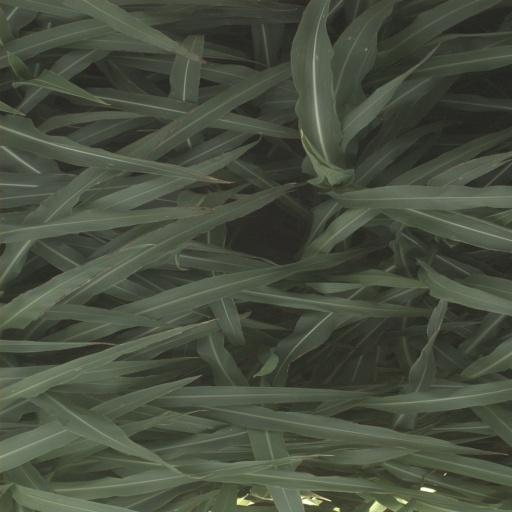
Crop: sorghum